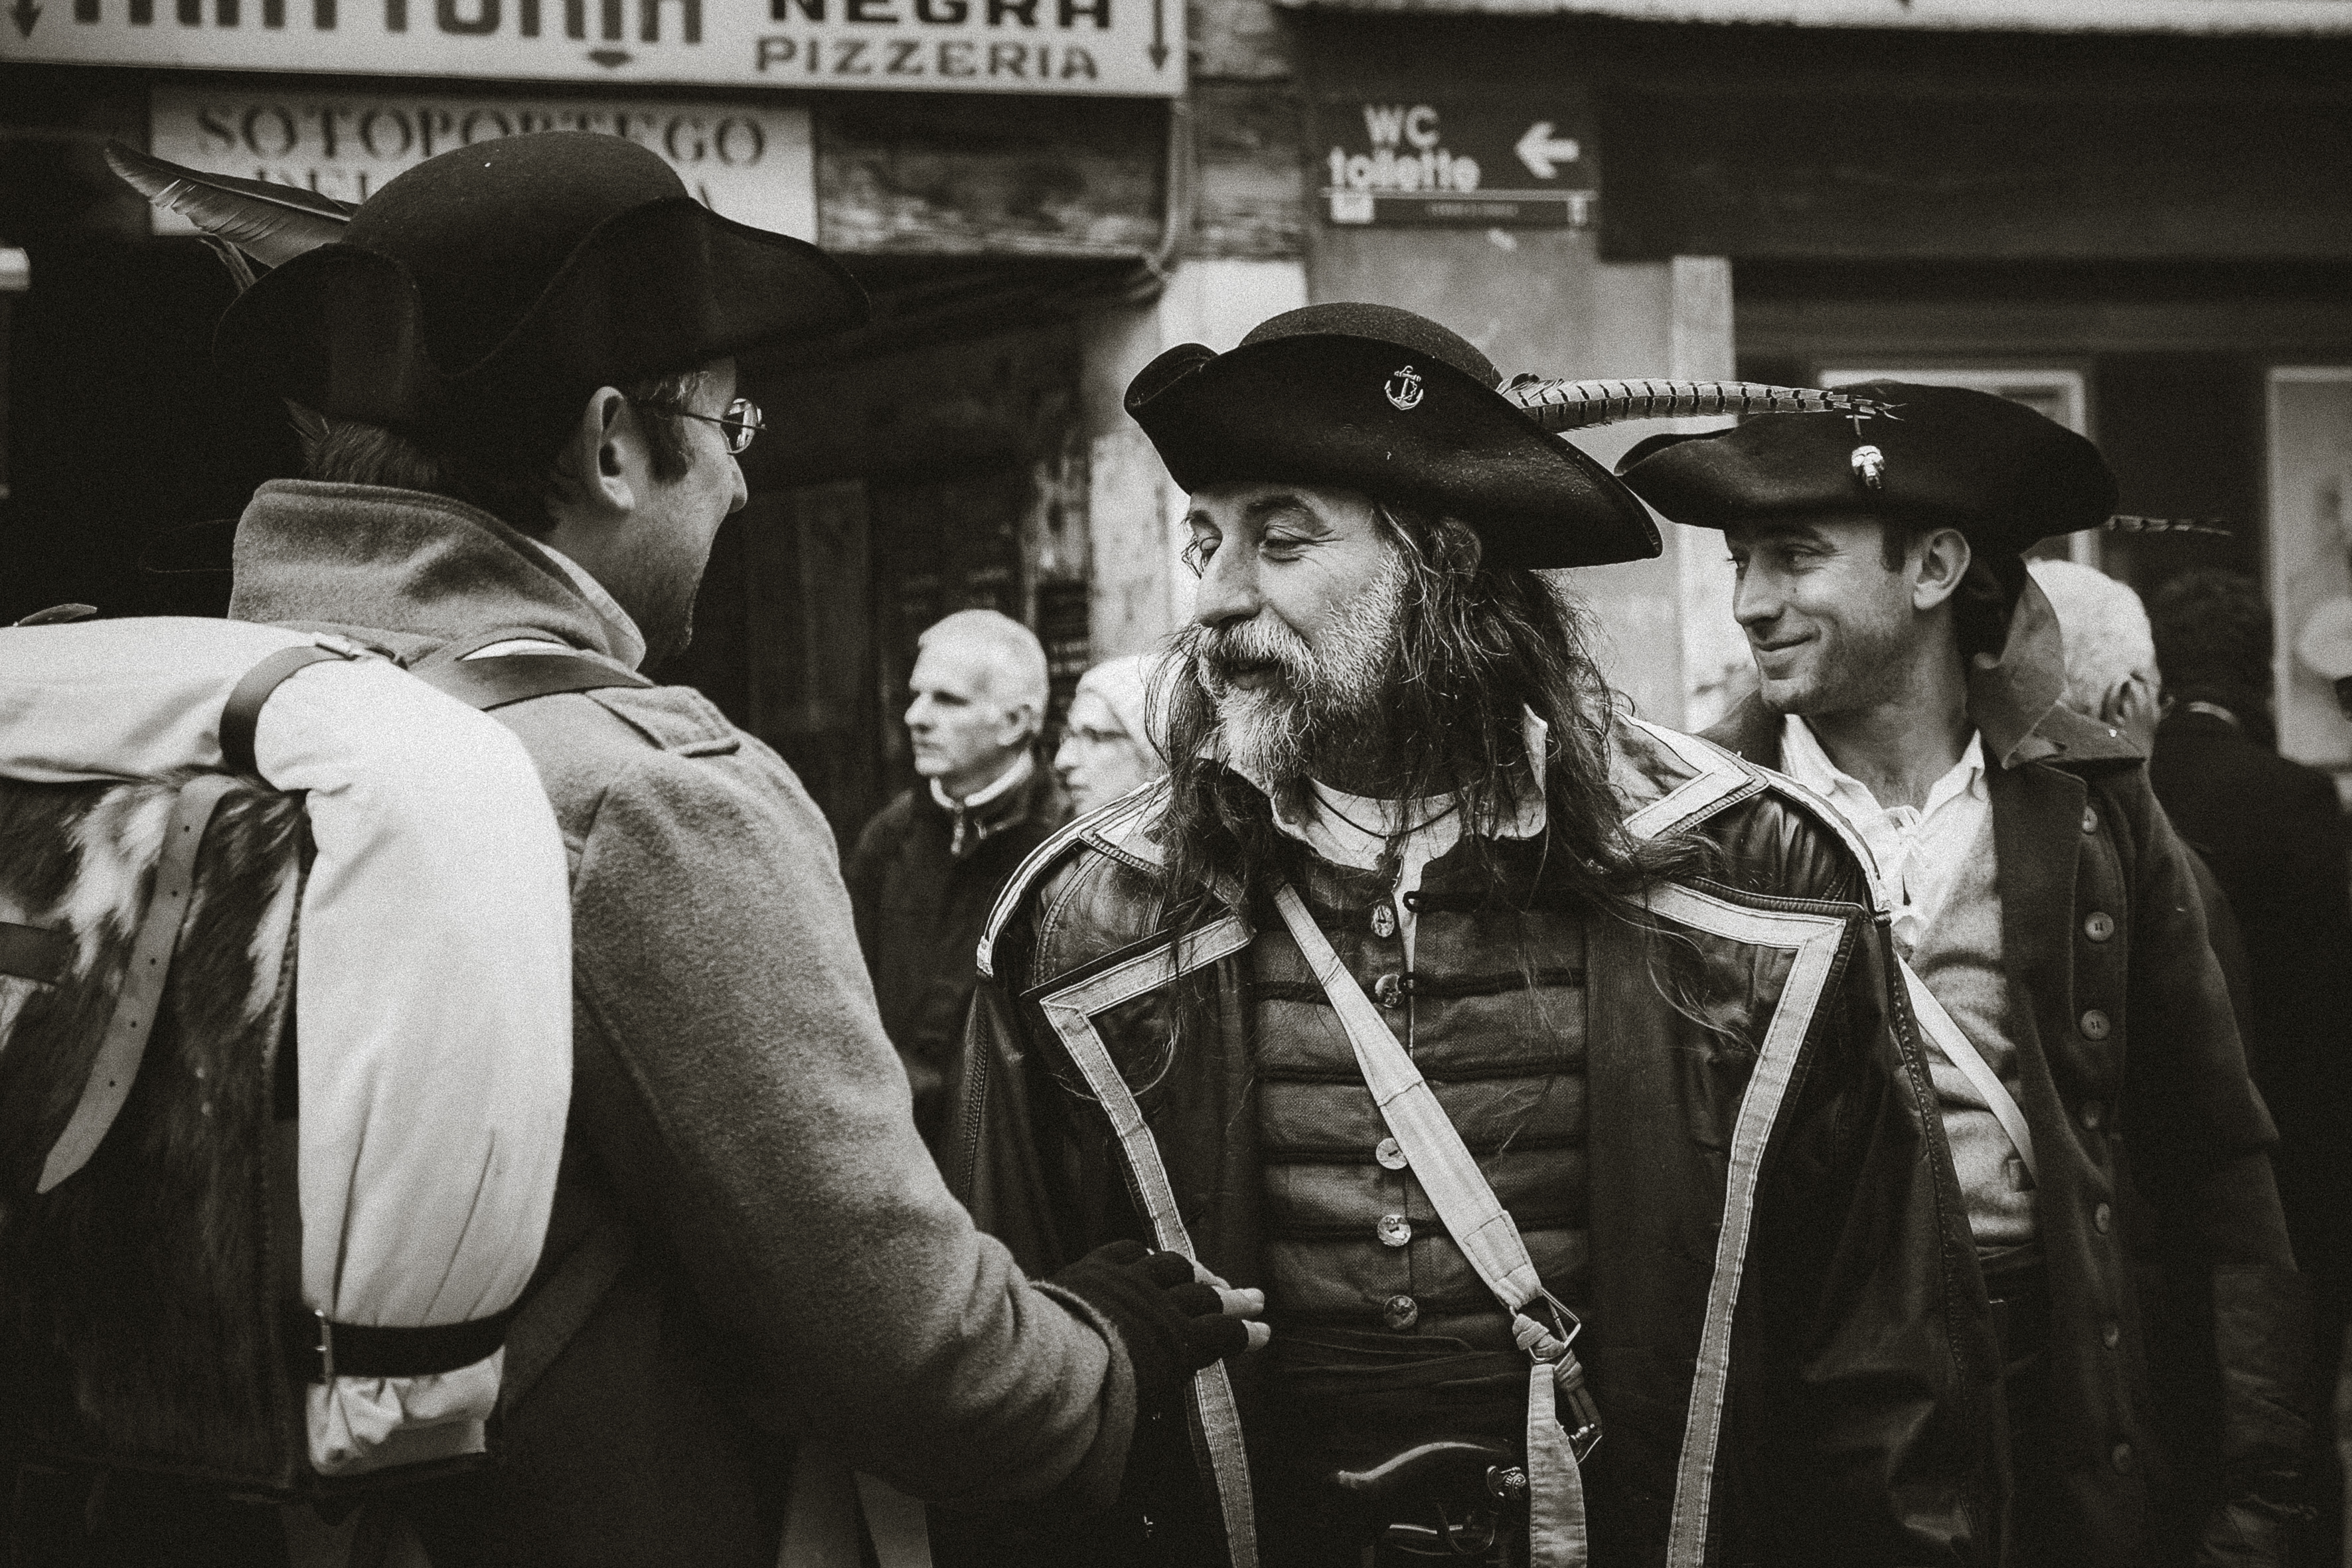
person, street, urban, travel, fujifilm, italy, monochrome, bw, 2016, blackandwhite, blackwhite, cool image, ngc, photograph, venezia, veneto, history, it, fuji, fujixt1, fujix, noireblanc, carnevale, italyvenezia, carnevale2016